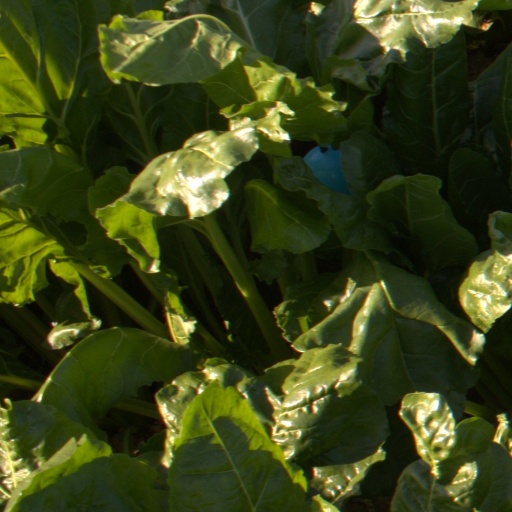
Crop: sugar beet